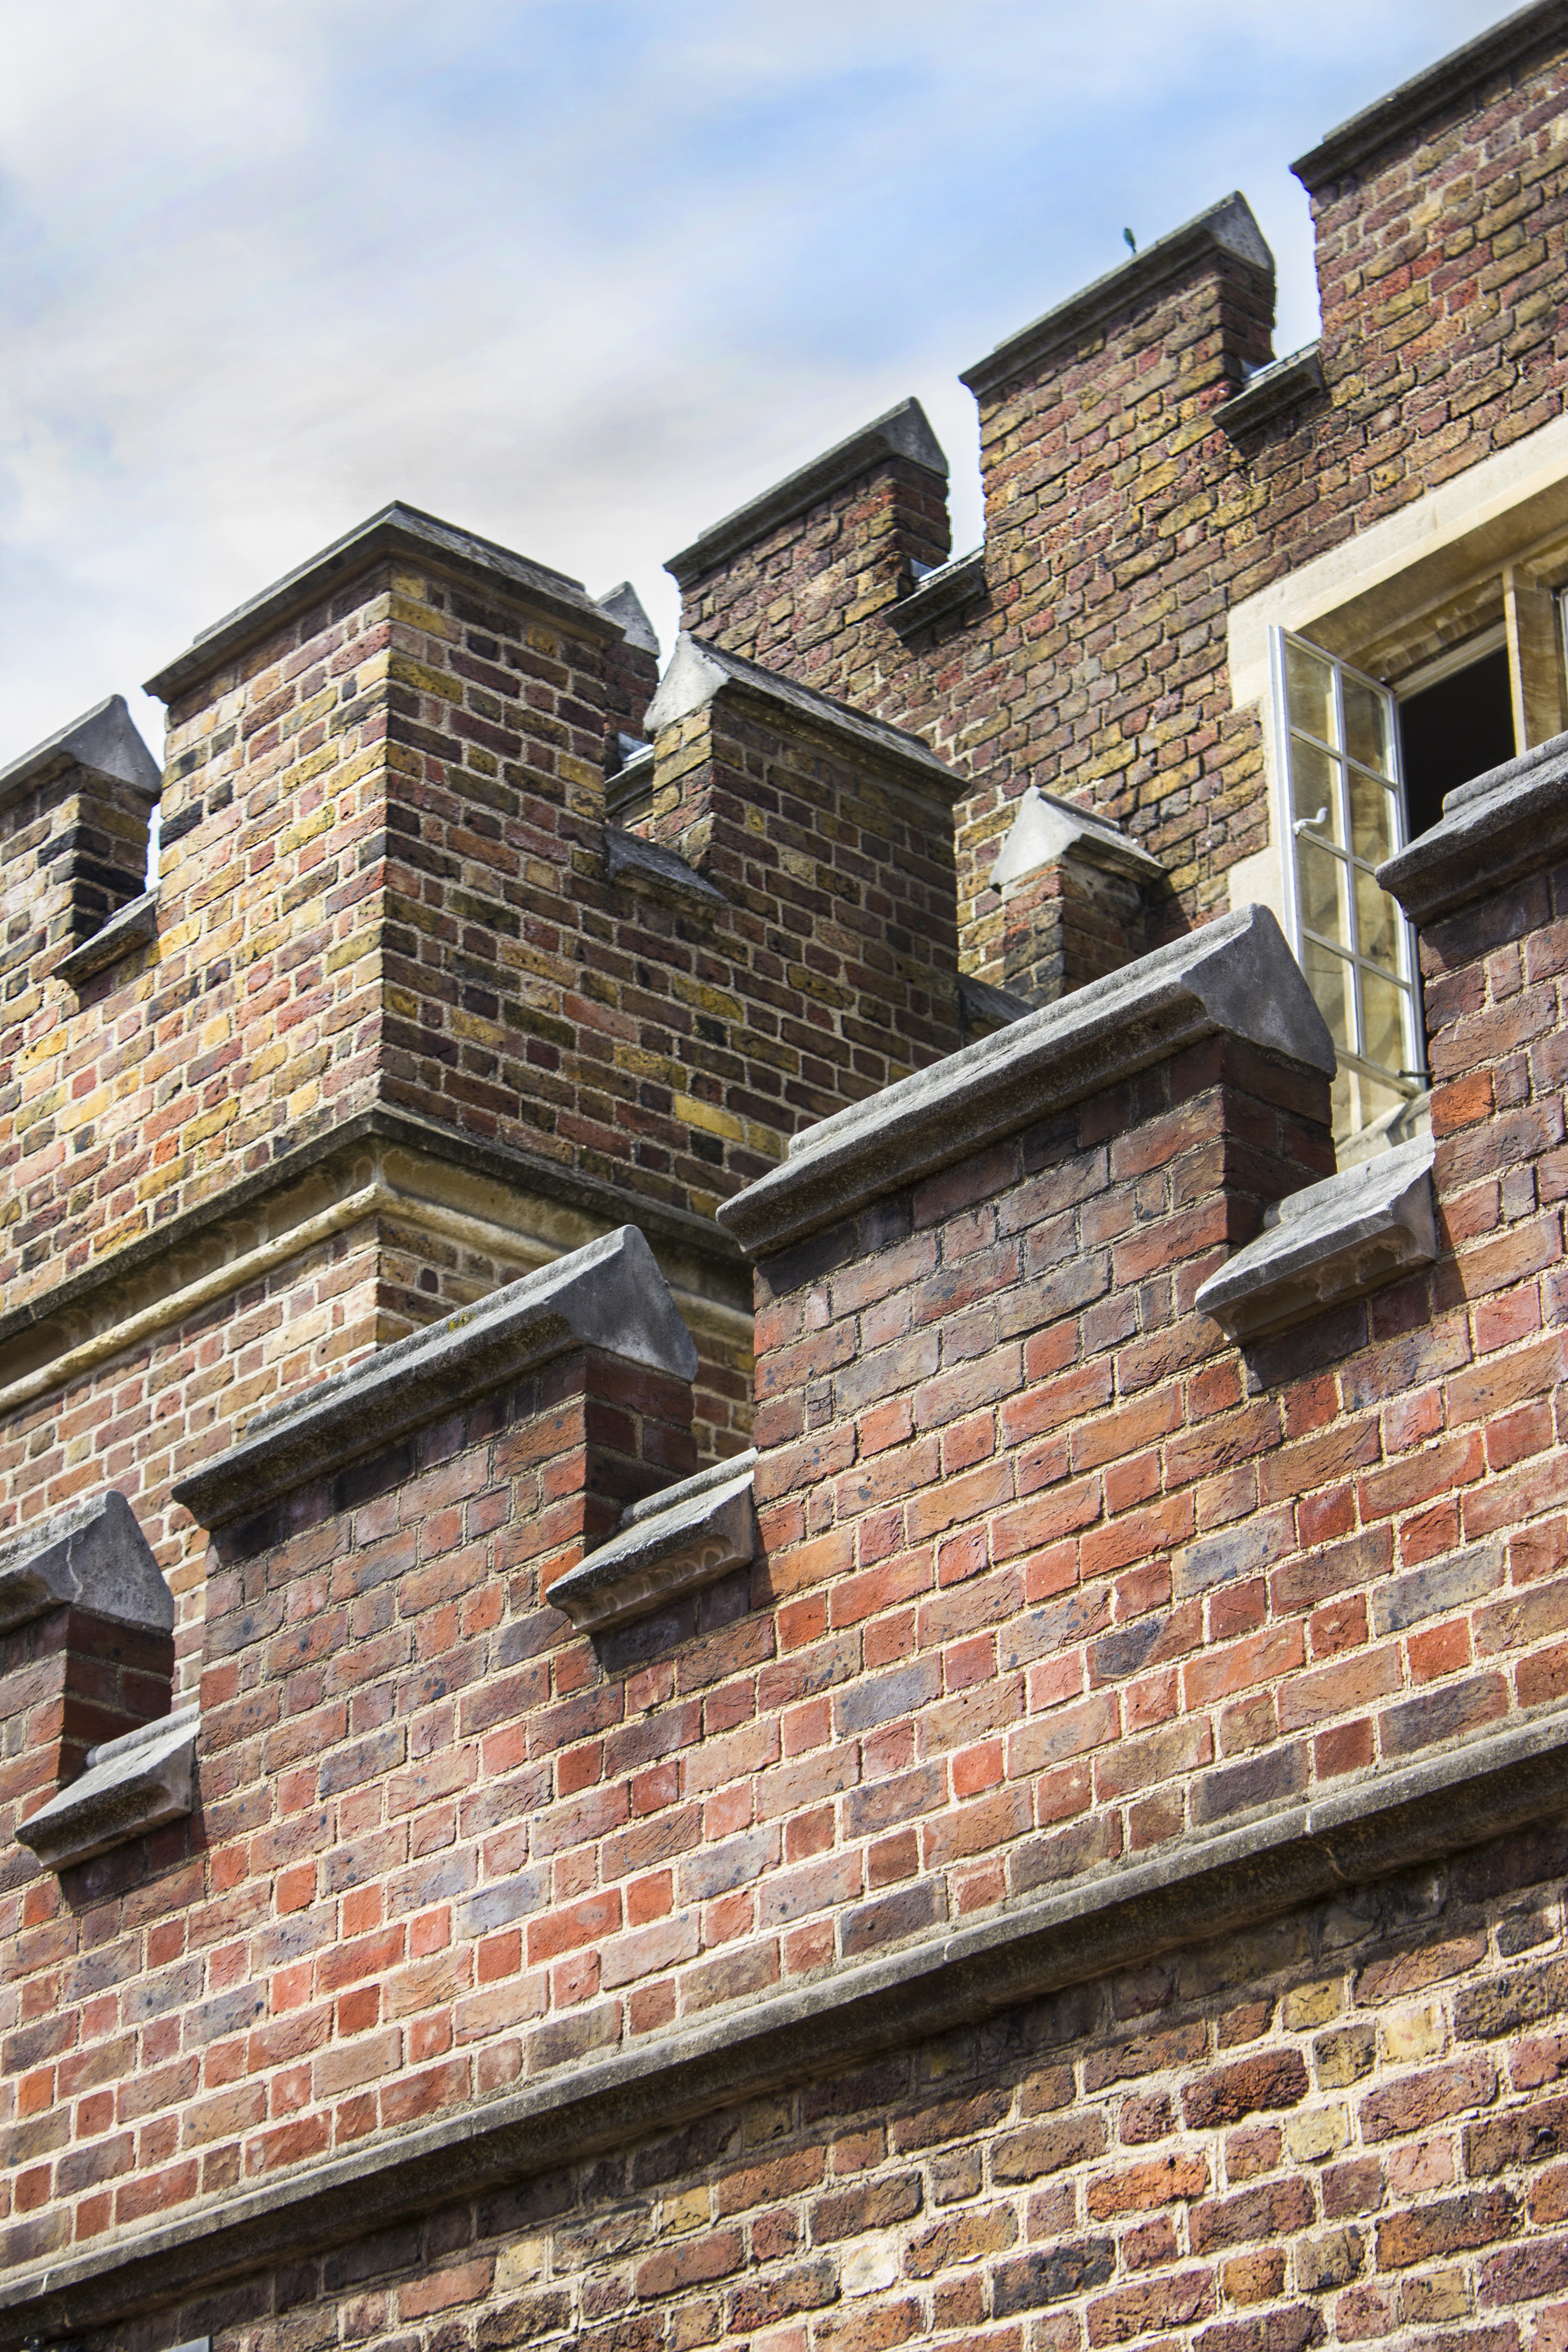
architecture, house, window, roof, home, wall, suburb, cottage, castle, facade, property, brick, material, london, center, english, estate, brickwork, neighbourhood, palaces, typical, residential area, outdoor structure